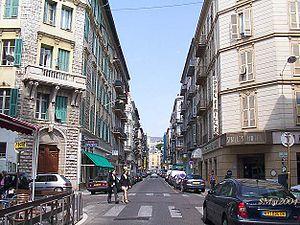
Cette article présente la liste des voies de Nice classées par ordre alphabétique. En 2003, Marguerite et Roger Isnard ont dénombré 1 789 voies à Nice.
Le quartier Carabacel est un quartier de Nice situé directement au nord de la Vieille-Ville au-delà du Paillon, le torrent fluvial qui passe dans la ville.